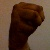
The image shows a hand gesture representing the letter 'M' in Indian Sign Language.